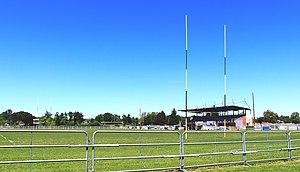
Stade de rugby de Trie-sur-Baïse (Hautes-Pyrénées)
Trie-sur-Baïse est une commune française située dans le département des Hautes-Pyrénées, en région Occitanie.